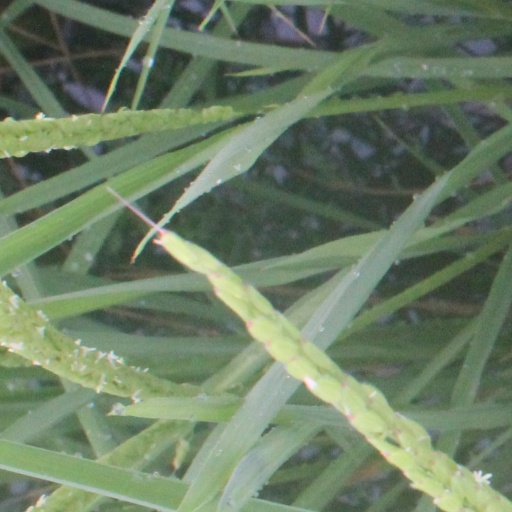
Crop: rice